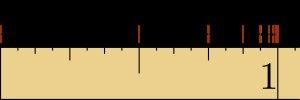
En mathématiques, la série infinie 1/2 + 1/4 + 1/8 + 1/16 + ⋯ est un exemple élémentaire d'une série géométrique qui converge absolument.